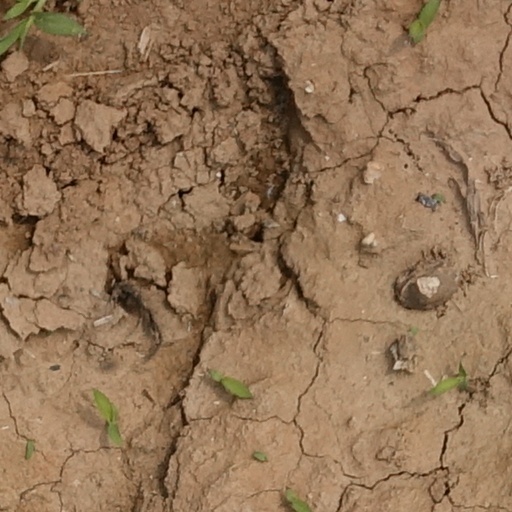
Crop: wheat